2-4-4-0

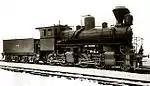
Russian "Class І"

In the Whyte notation for the classification of steam locomotive wheel arrangement, a 2-4-4-0 is a locomotive with two leading wheels, two sets of four driving wheels, and no trailing wheels. Examples of this type were constructed as Mallet locomotives.